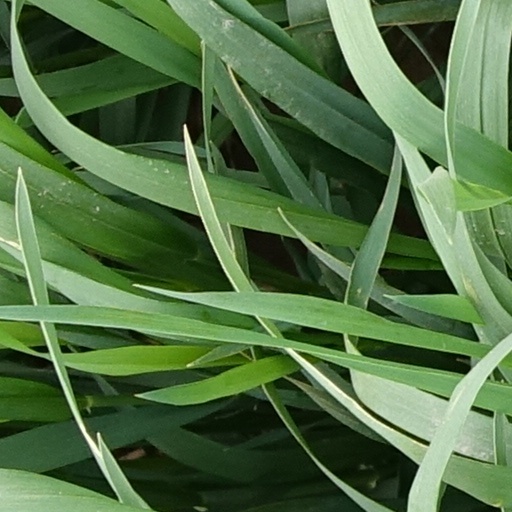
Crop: wheat